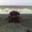
Label: couch